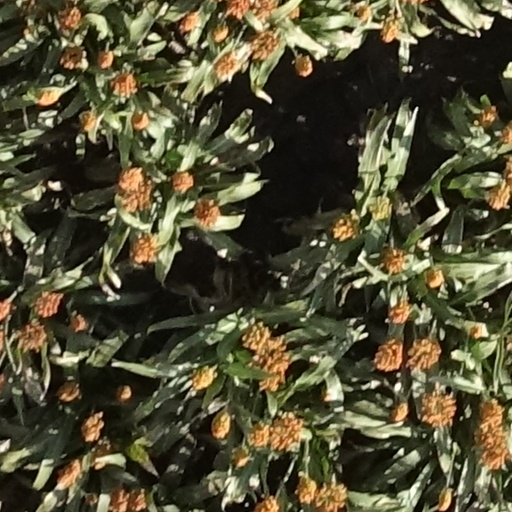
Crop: sorghum